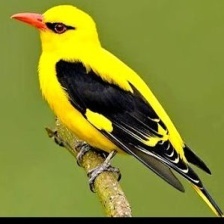
Species: EURASIAN GOLDEN ORIOLE
Scientific name: ORIOLUS ORIOLUS